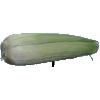
Label: corn_husk